Natural history of Rhodes

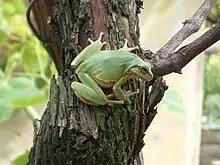
European tree frog

Rhodes has 3 species: "Bufo viridis", "Hyla orientalis" and "Rana cerigensis".